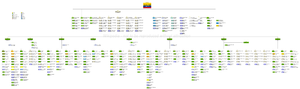
L'Armée nationale colombienne est l'armée de terre de la Colombie, la plus importante branche des Forces armées colombiennes, forte de 235 538 hommes. Elle a la responsabilité des opérations terrestres avec l'Infanteria de Marina afin de protéger la Colombie des menaces internes et extérieures.